No. 10 Air Experience Flight RAF

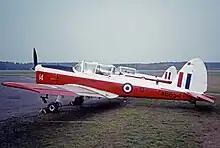
No.10 AEF Chipmunk T.10 aircraft at RAF Woodvale in 1983

10 AEF was raised on 8 September 1958 at RAF Woodvale, which is located near Southport. It is one of the few AEFs that has not been moved to another location or temporarily disbanded and later reformed. In 1996 10 AEF was placed under the command of Manchester and Salford Universities Air Squadron (UAS), one of the two UAS' to operate out of Woodvale, the other being Liverpool University Air Squadron.